Culture of the Maldives

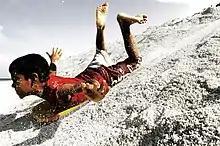
A boy sandboarding in Fuvahmulah, Maldives

Public holidays in the Maldives include both civilian dates and Islamic religious holidays.